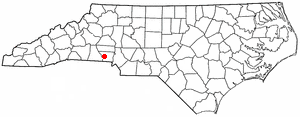
Bessemer City est une ville dans le comté de Gaston en Caroline du Nord. Sa population s'élevait à 5 340 habitants au recensement de 2010. La ville est située approximativement à 6 kilomètres au nord-ouest de Gastonia et à 40 kilomètres à l'ouest de Charlotte. Elle a été fondée en 1893.